Bhajarangi

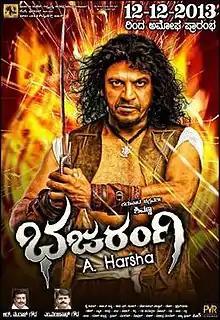
Theatrical Poster

Bhajarangi is a 2013 Indian Kannada-language fantasy action film directed by A. Harsha, who co-wrote the script with Nanda Kishore and Shakthi. The film stars Shiva Rajkumar, Aindrita Ray, Madhu Guruswamy, Rukmini Vijayakumar and Saurav Lokesh. The music was composed by Arjun Janya, while cinematography and editing were handled by Swamy. J. Gowda and Deepu. S. Kumar